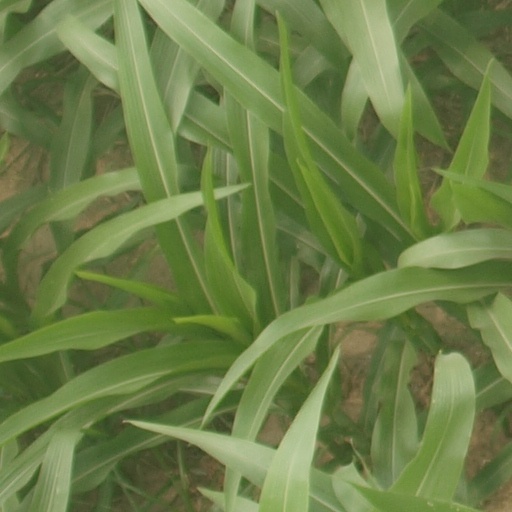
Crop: maize; corn